Antonio Marín Muñoz

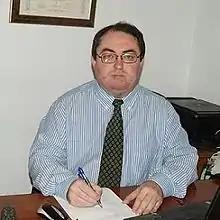
Antonio Marín Muñoz.

Close to his writer's facet, his collaboration is habitual in articles of opinion, of history, since of general information in the media of written communication. He is the Director and founder of the newspapers Campiña Digital and Lopera Digital.